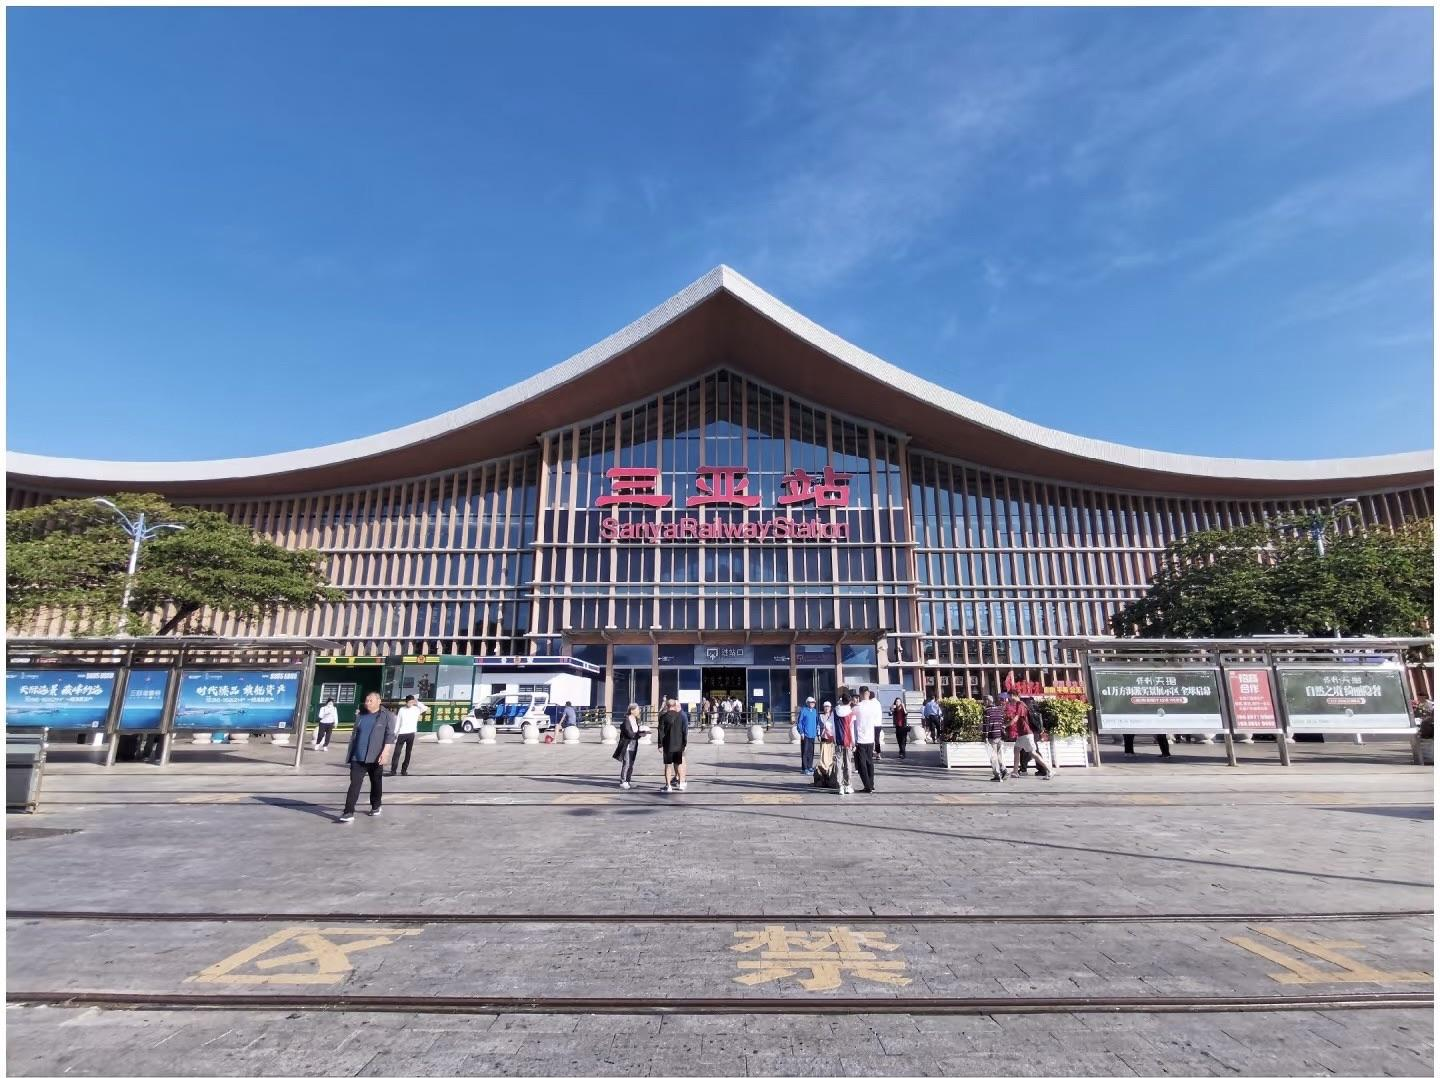
地标名称：三亚站
所在城市：三亚市·天涯区